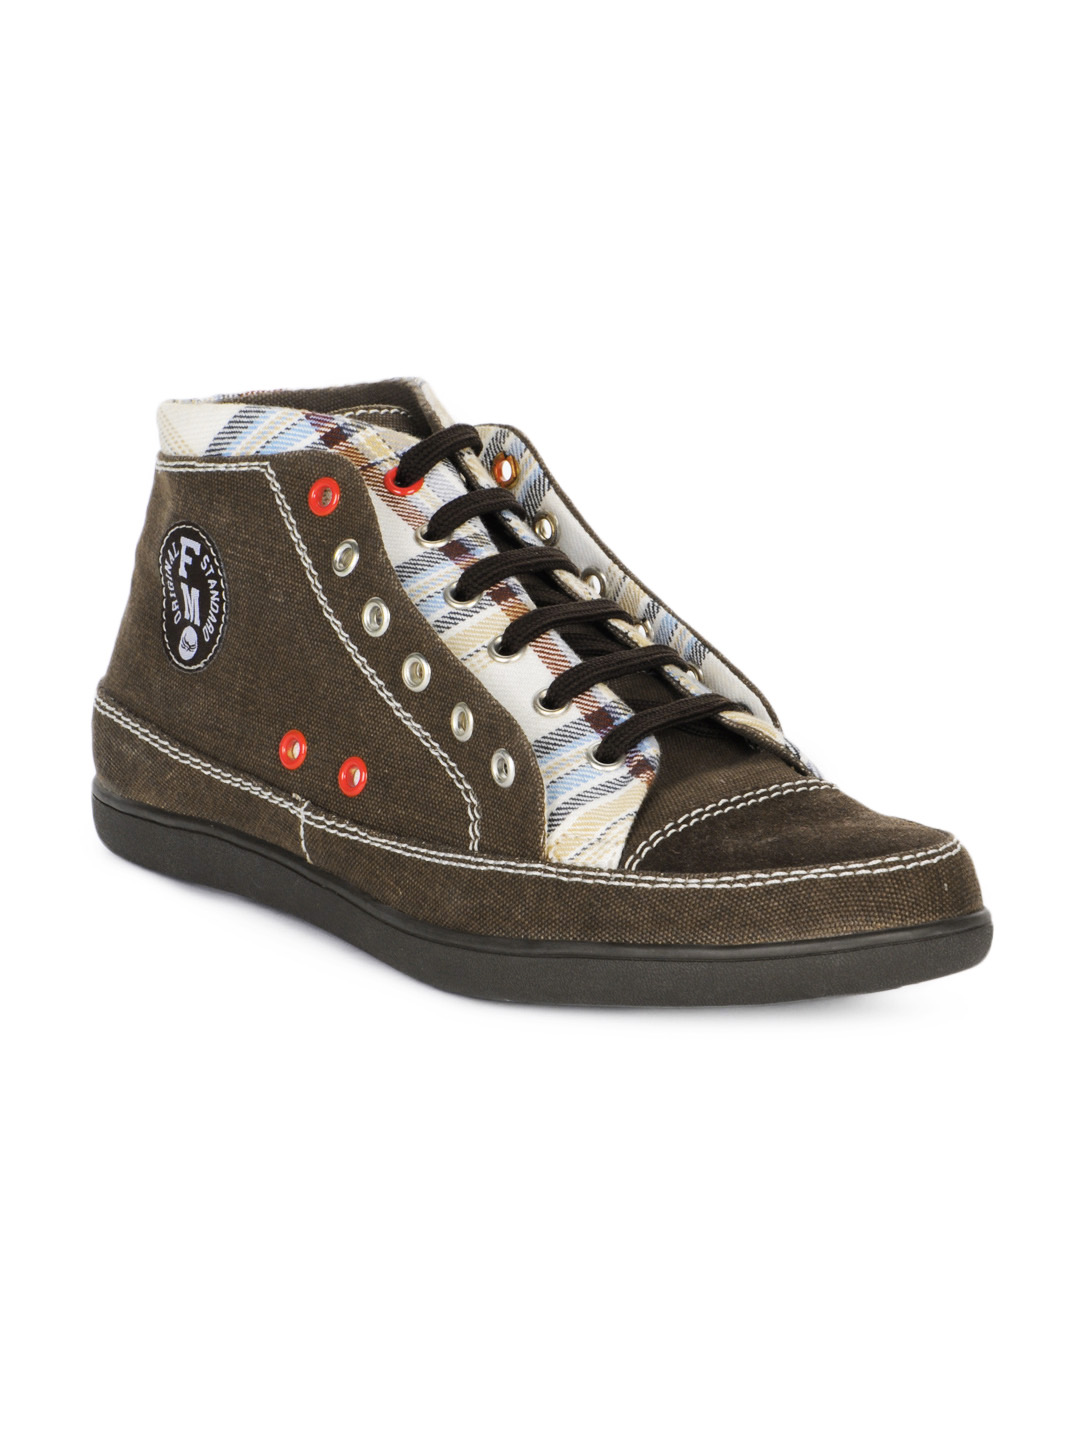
Flying Machine Men Brown Shoes
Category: Footwear / Shoes / Casual Shoes
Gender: Men
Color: Brown
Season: Summer 2012
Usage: Casual